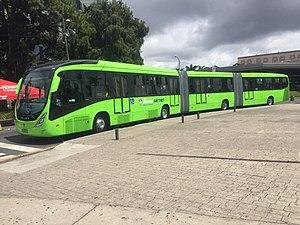
Le concept de bus à haut niveau de service, aussi nommé busway ou transbus, date de 2004.
Guatemala, ou Guatémala, officiellement Nueva Guatemala de la Asunción, souvent nommée Ciudad de Guatemala pour la distinguer du nom du pays et du département, et dont le diminutif local est Guate, est la capitale économique, gouvernementale et culturelle de la République du même nom, et également la plus grande métropole d'Amérique centrale.